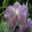
Label: orchid